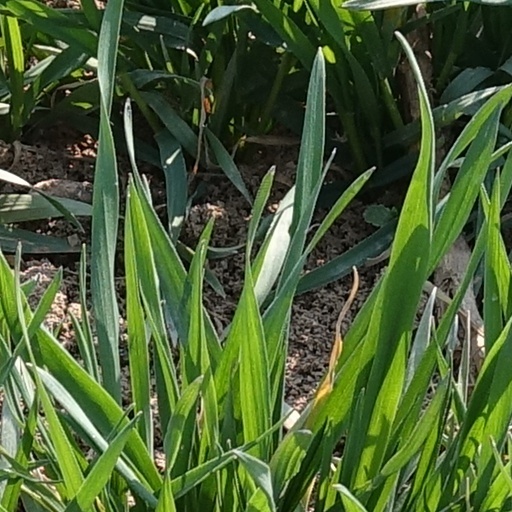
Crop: wheat